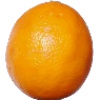
Label: lemon_meyer